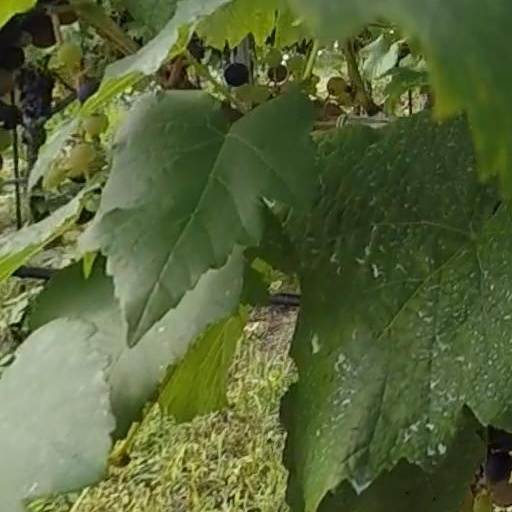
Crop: grape